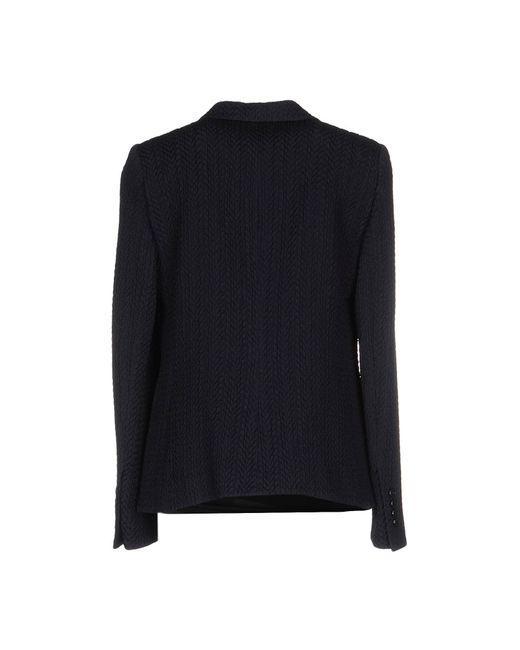
Schwarze Langarm-Wolljacke für Damen